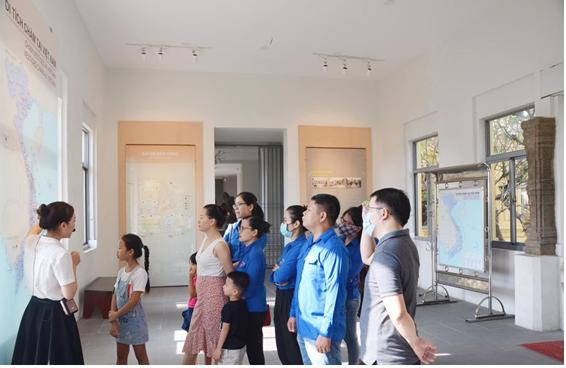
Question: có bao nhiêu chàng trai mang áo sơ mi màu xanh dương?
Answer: có một người đàn ông mang áo sơ mi màu xanh dương